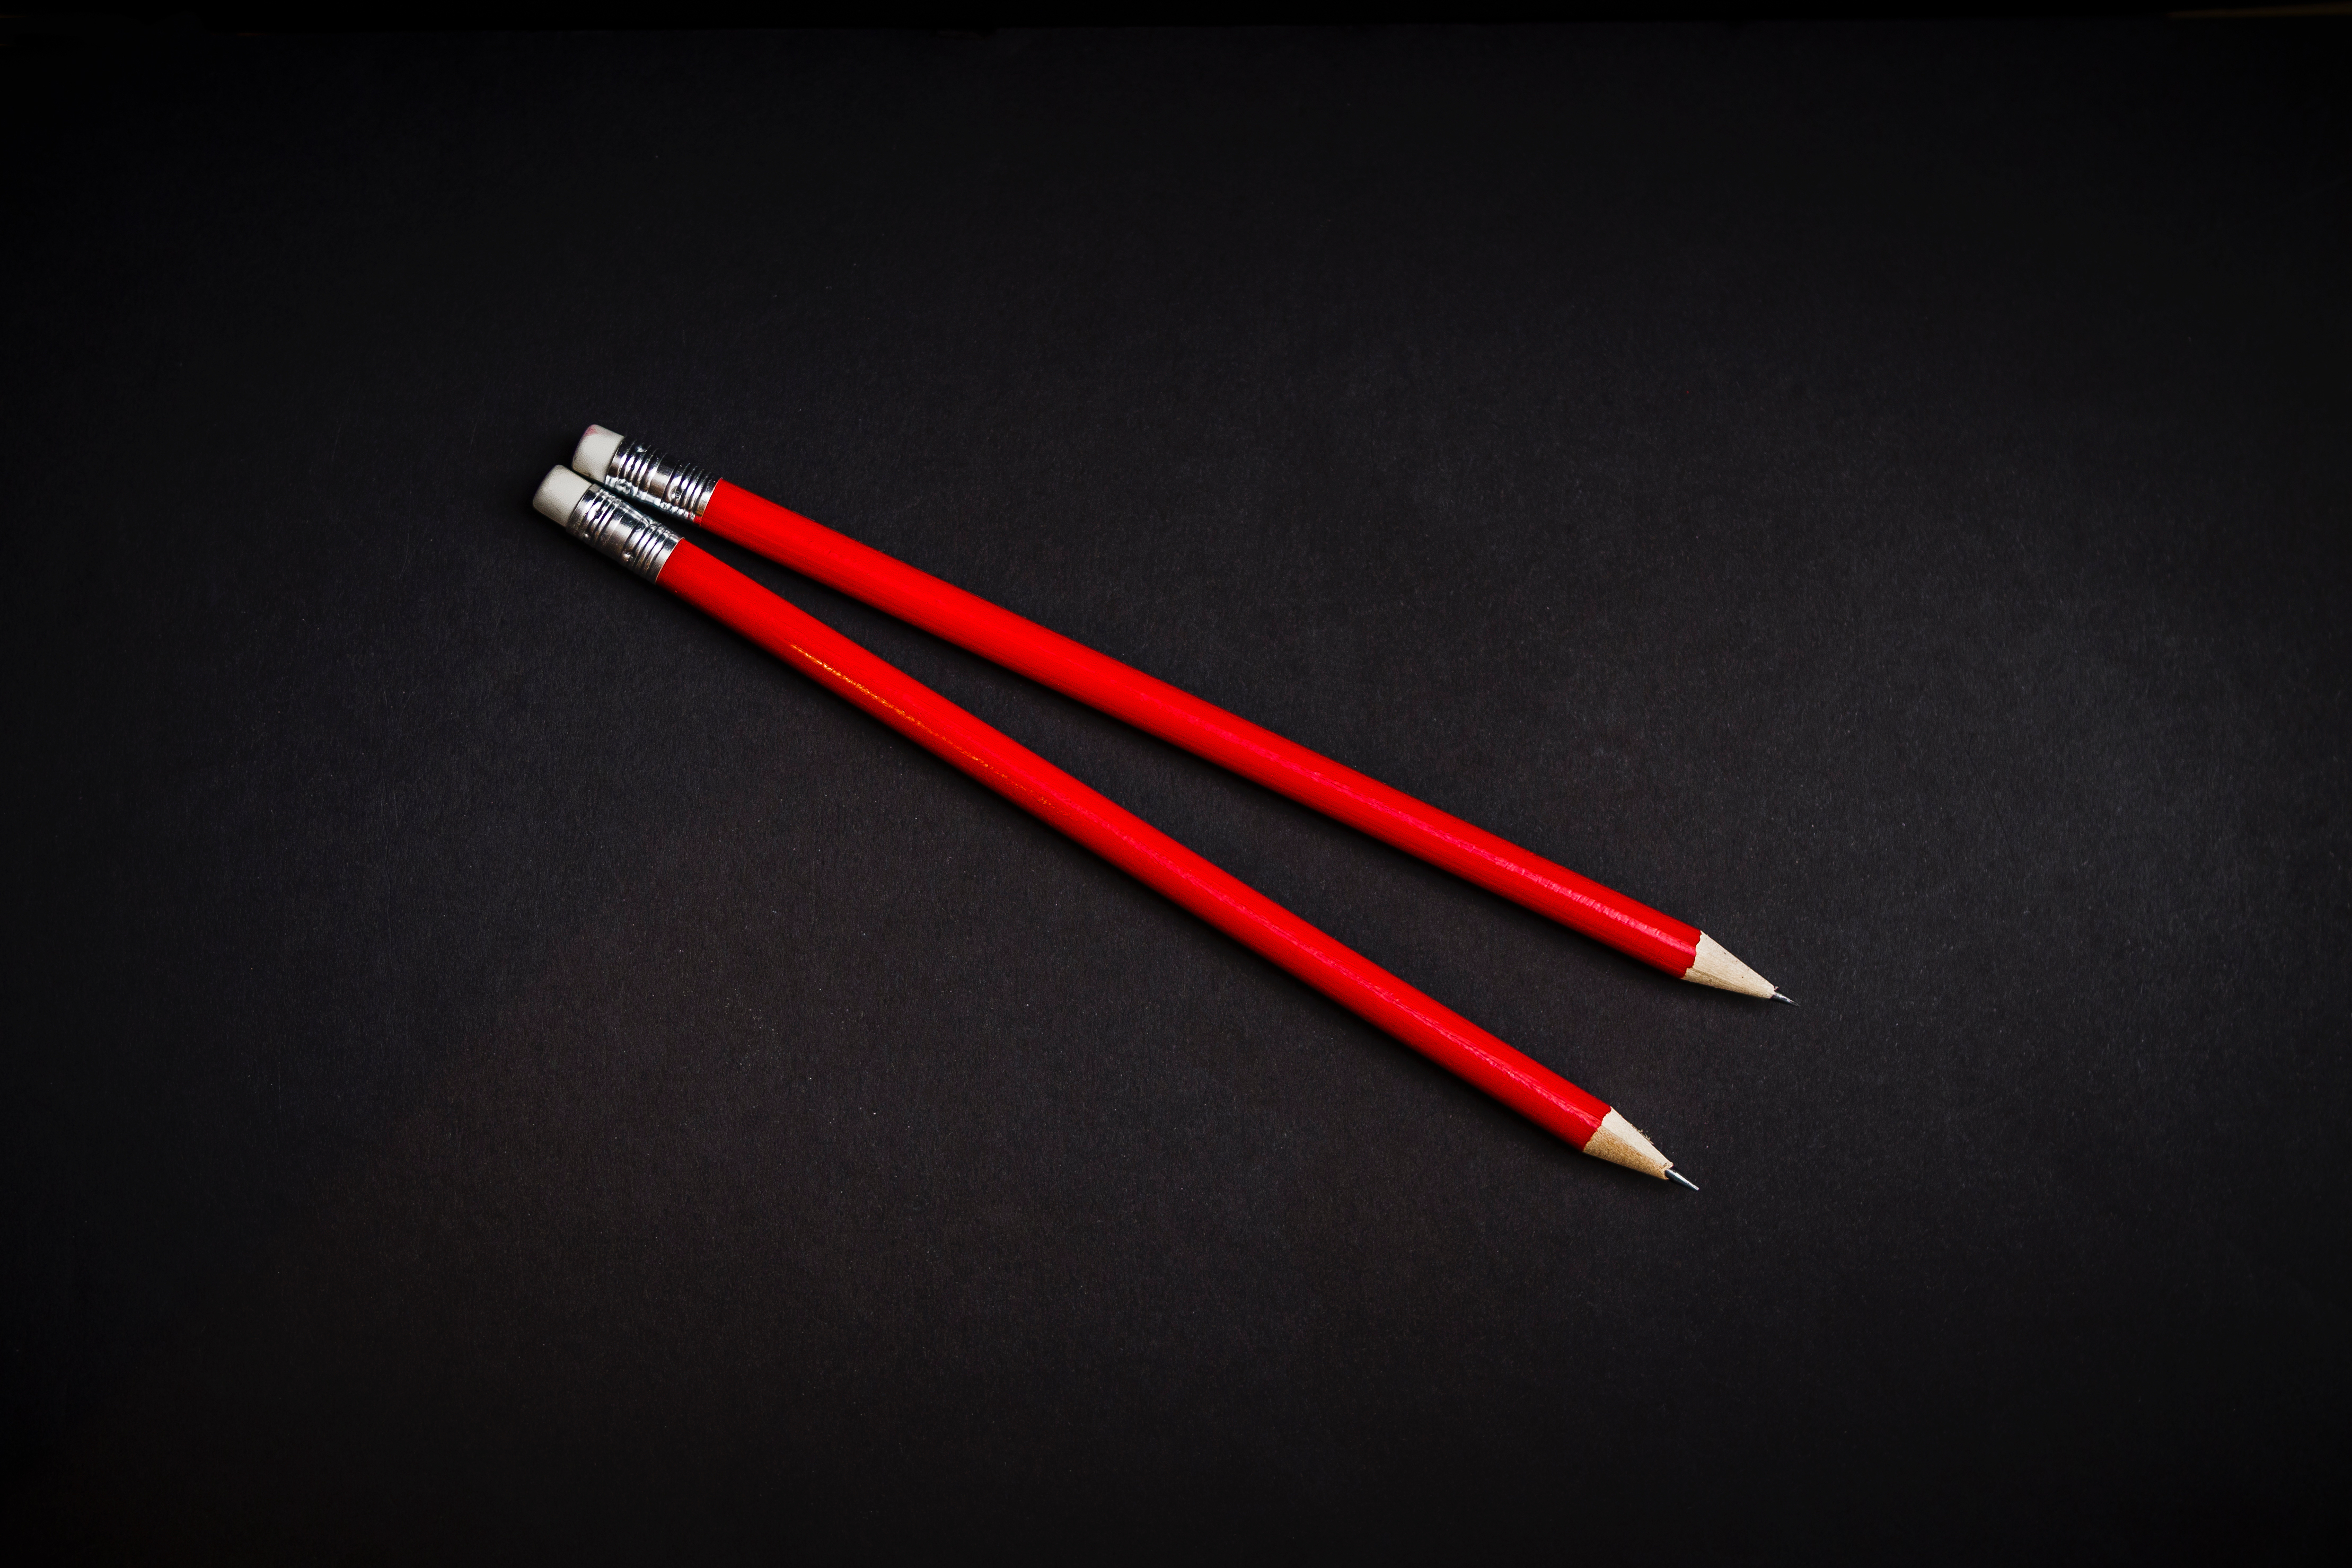
pencil, red, black, lighting, writing implement, art, minimal